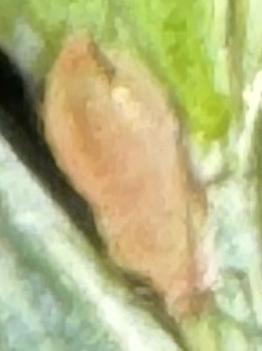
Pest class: english_grain_aphid